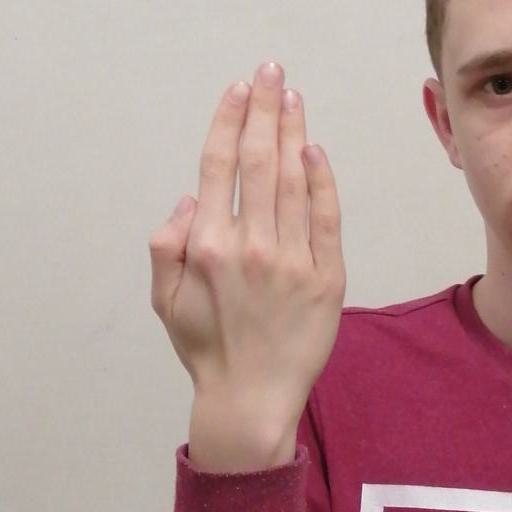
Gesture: stop_inverted